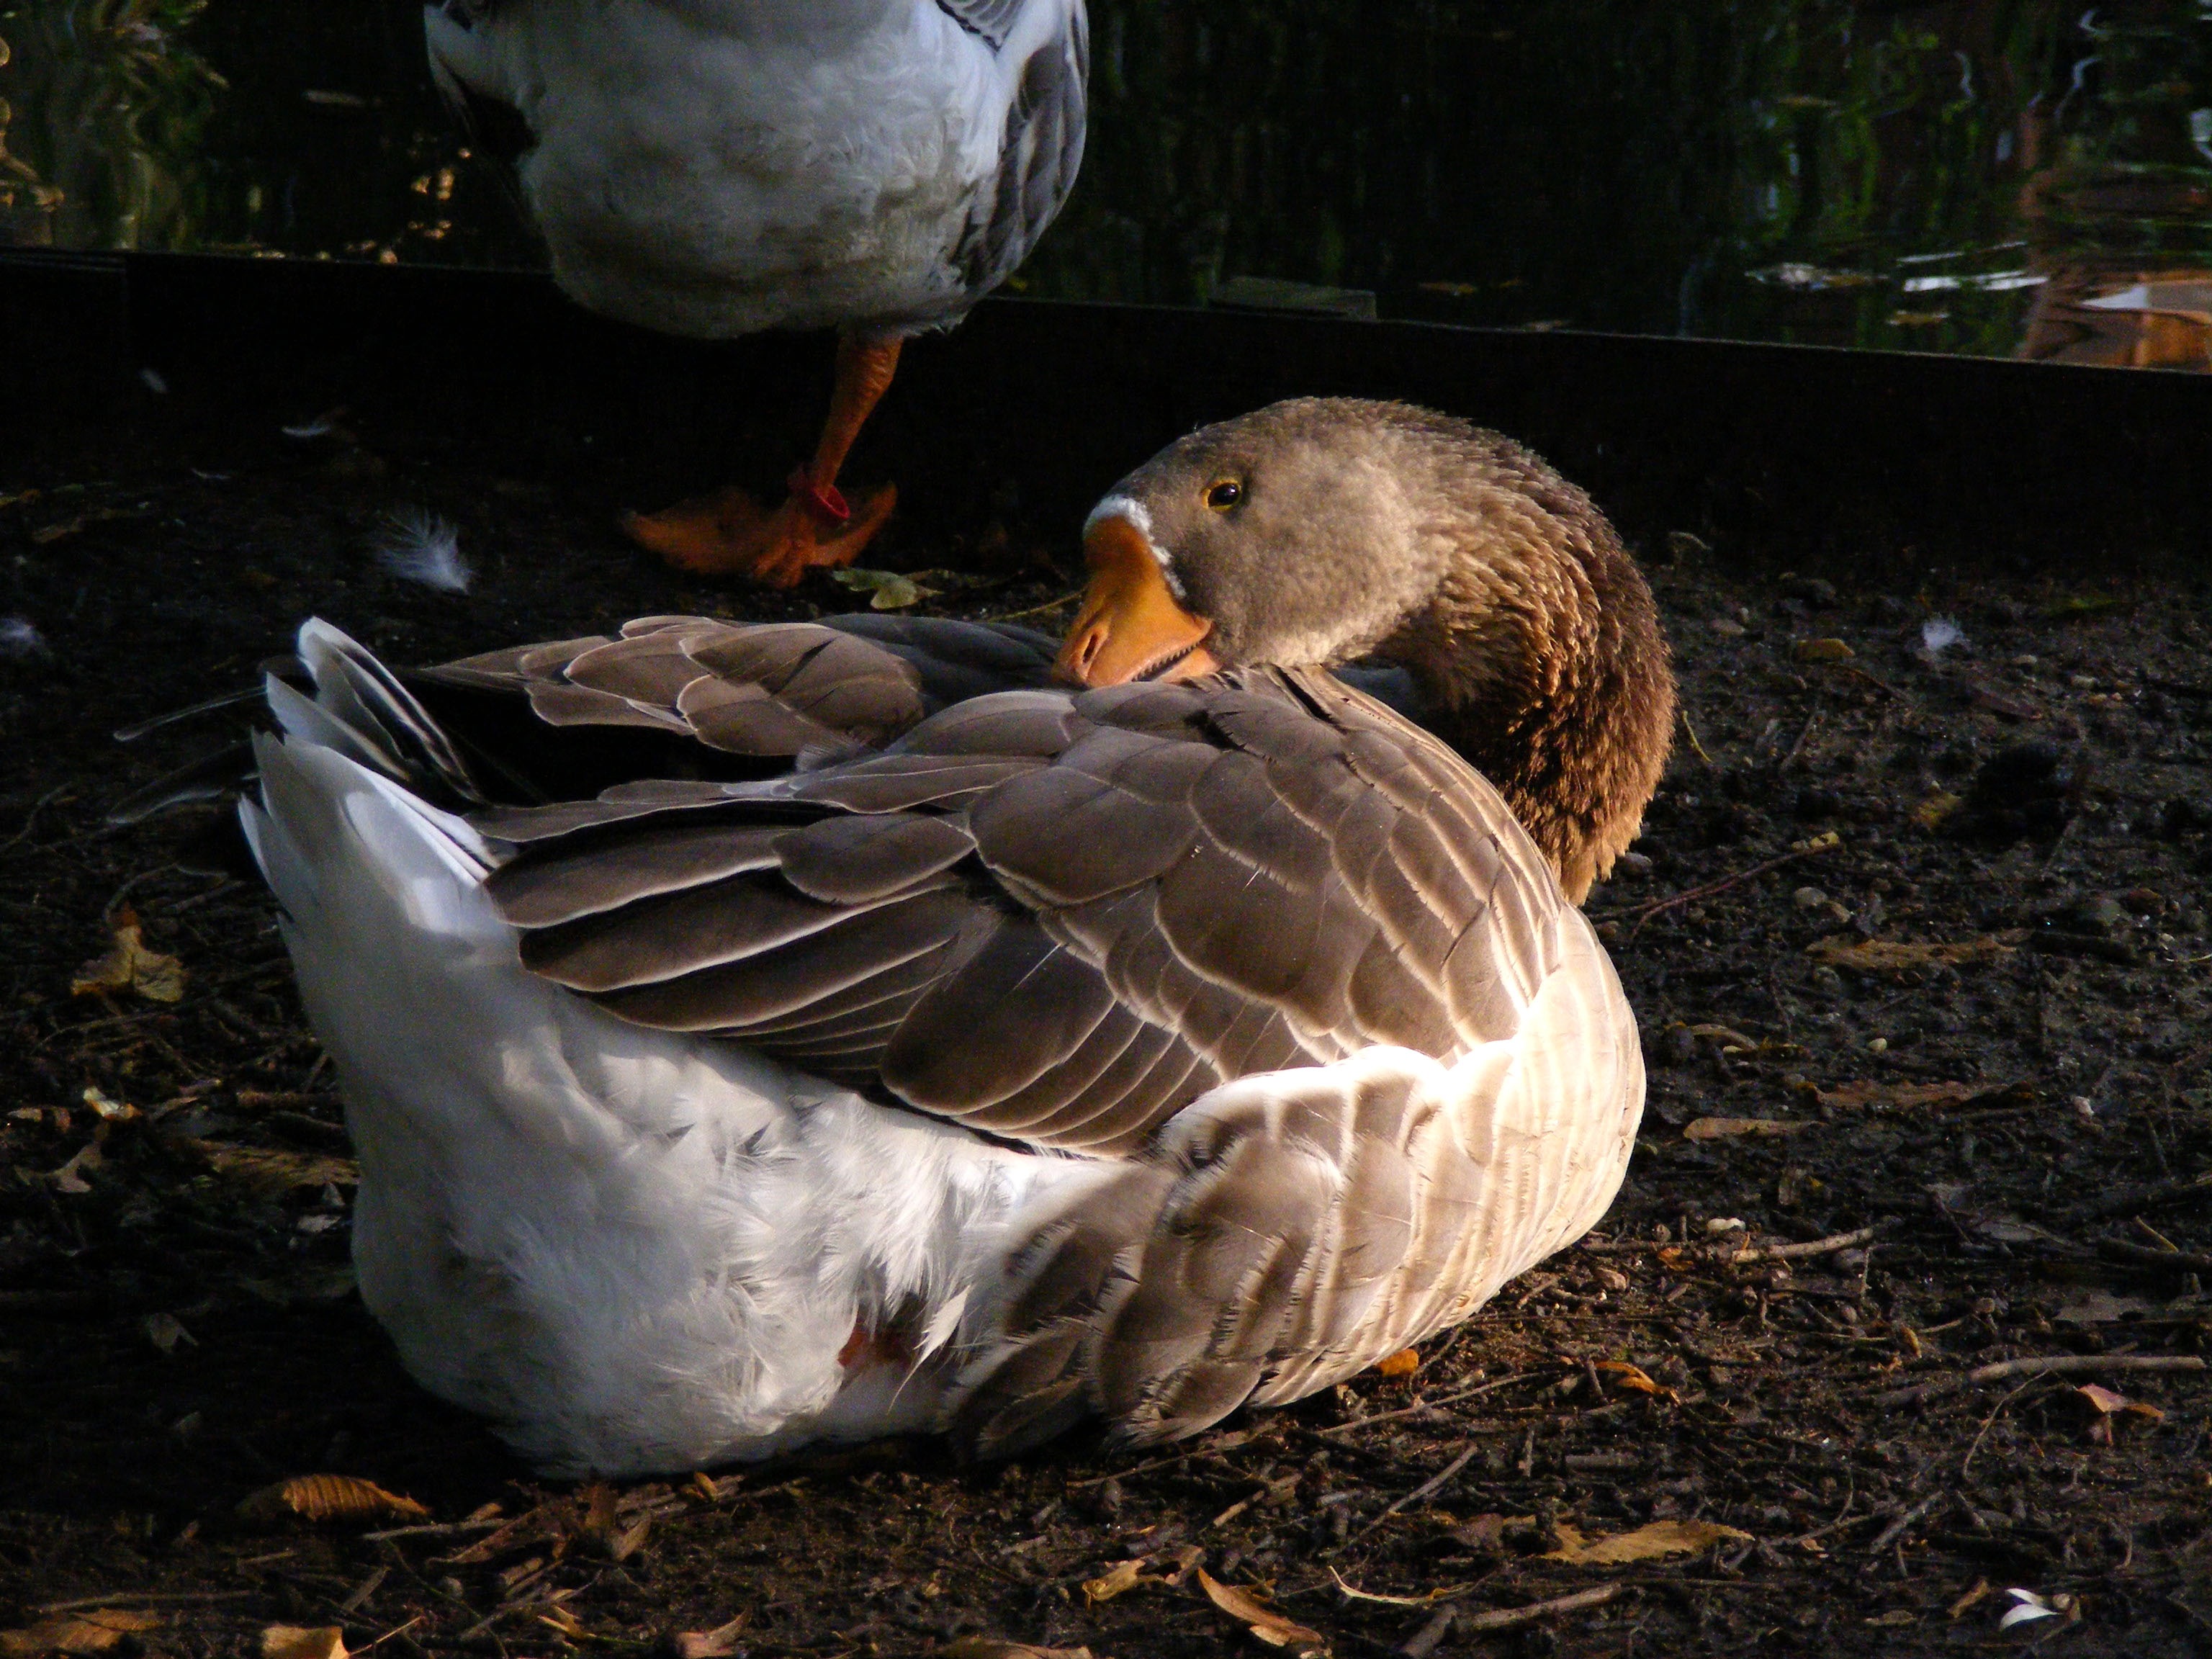
nature, bird, wing, animal, wildlife, beak, rest, fauna, sleep, duck, goose, vertebrate, waterfowl, water bird, mallard, wild animals, ducks geese and swans